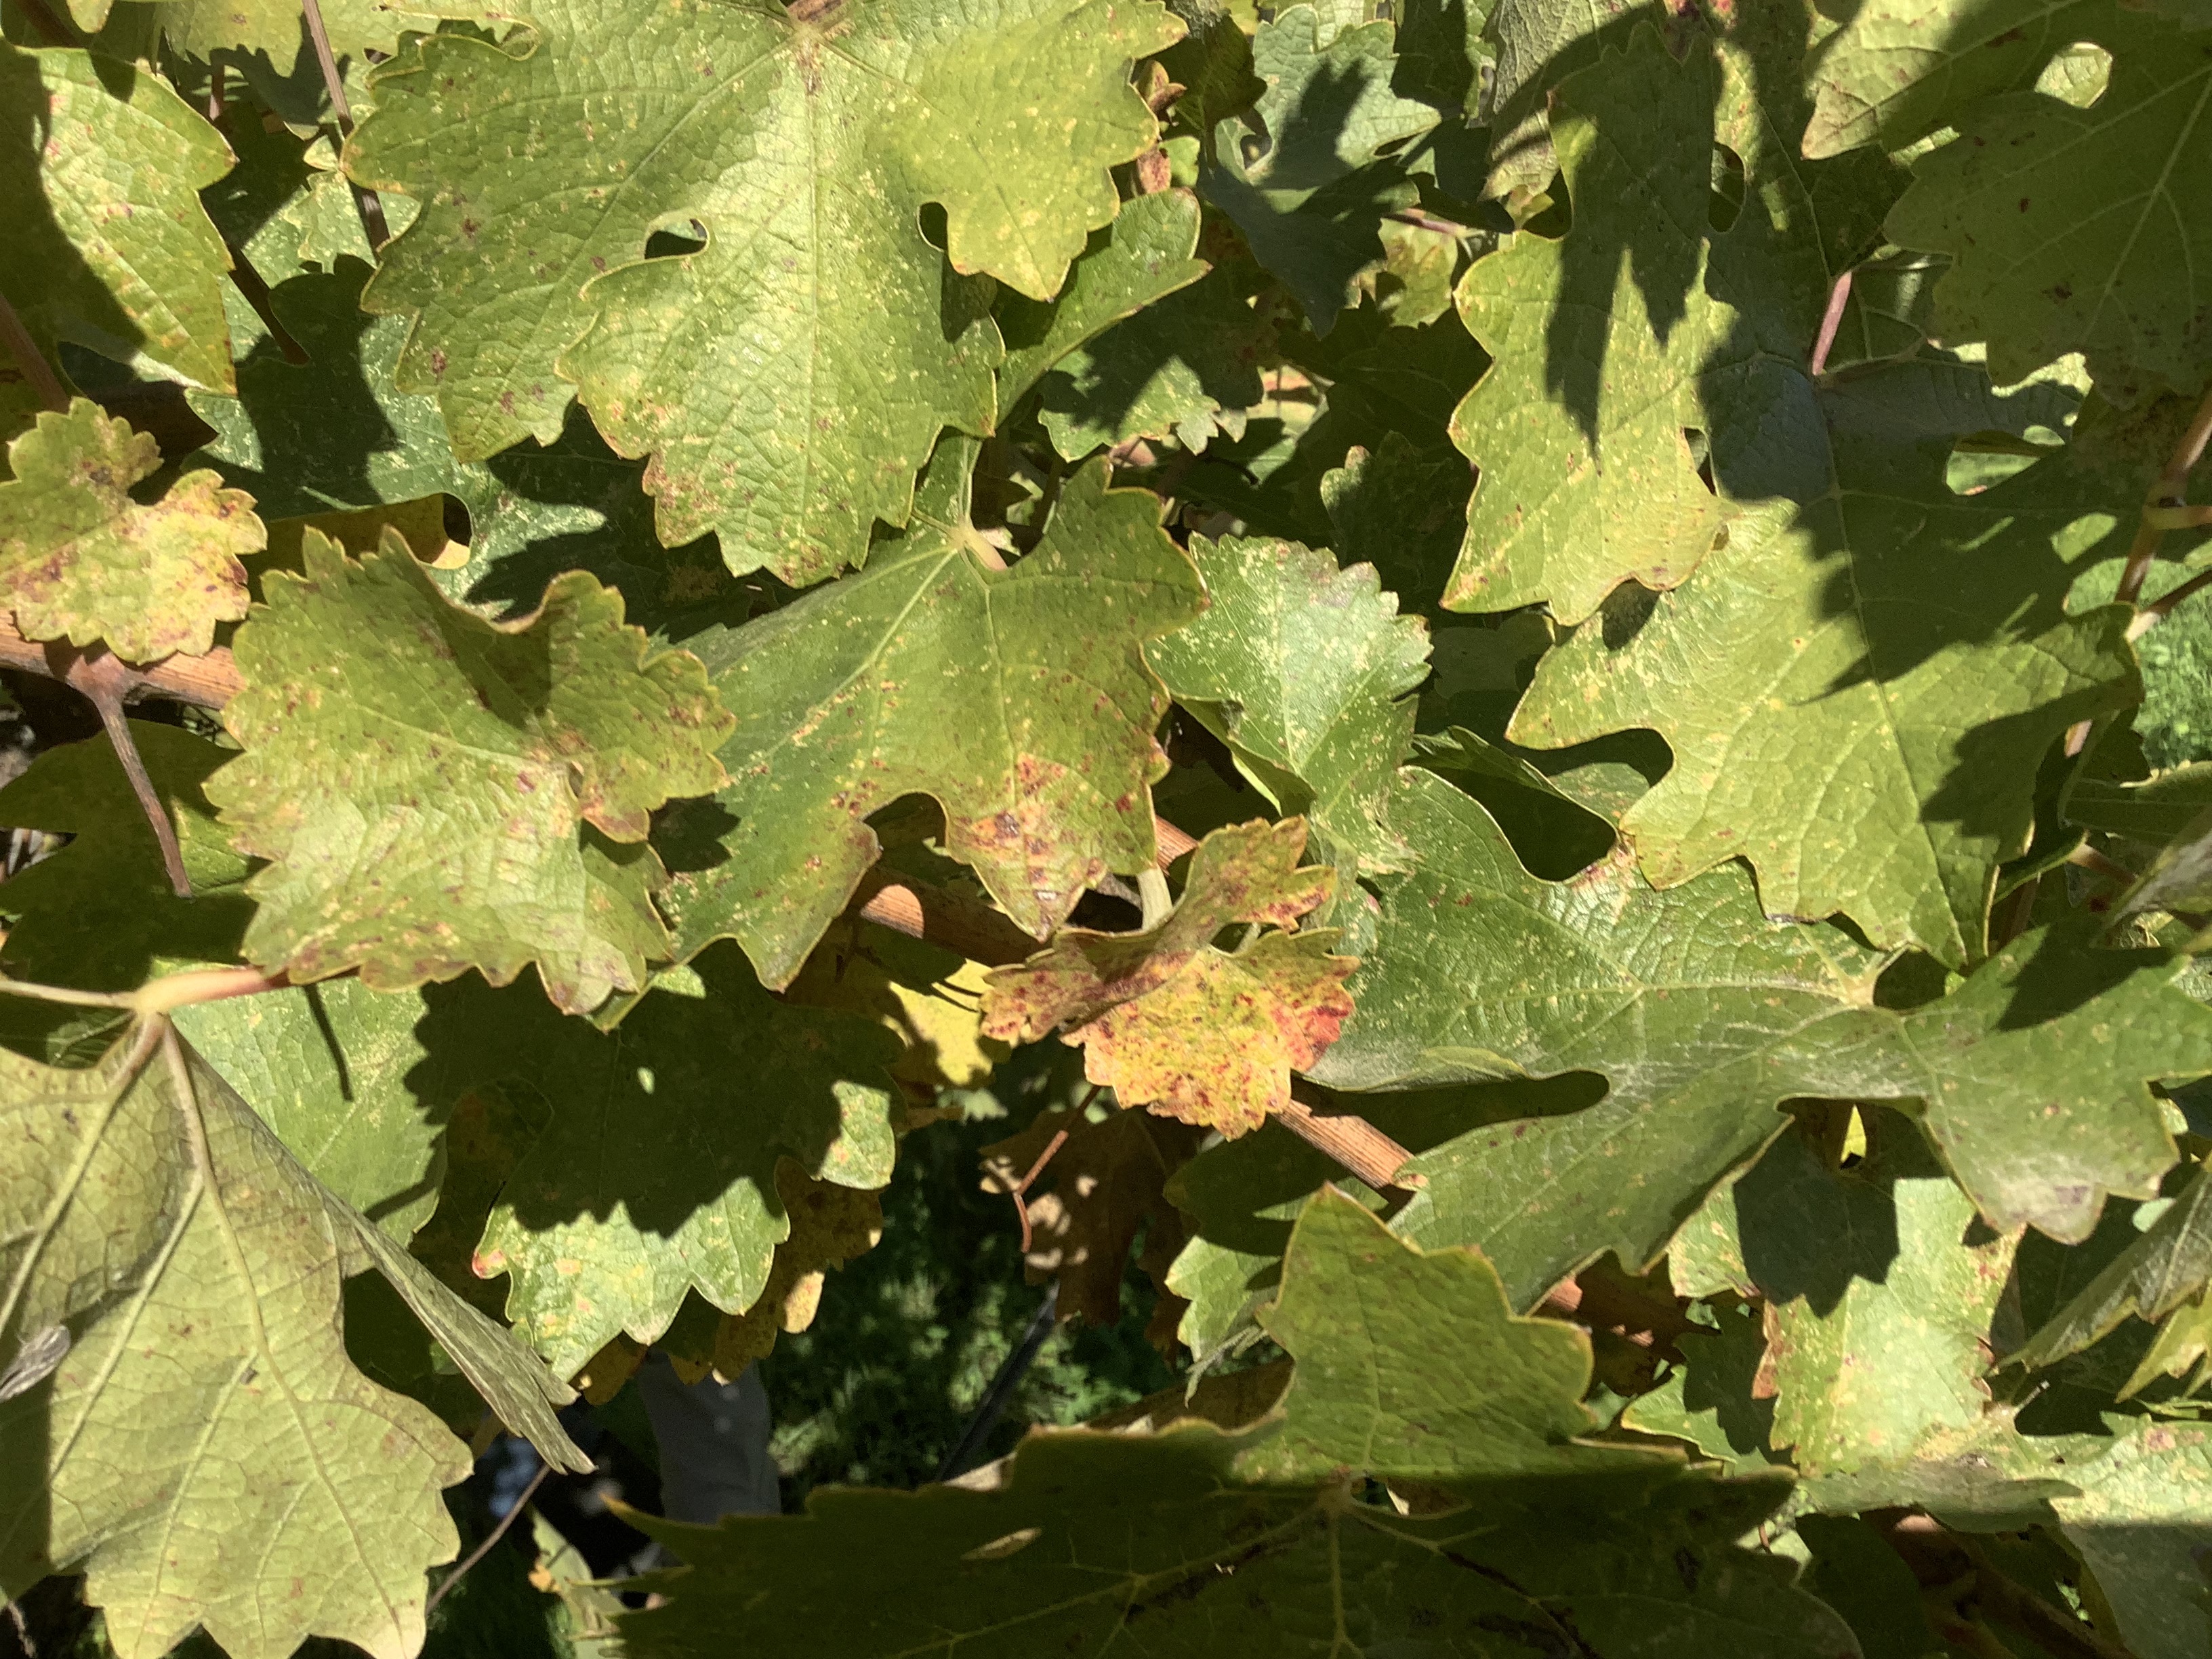
Label: Other Red